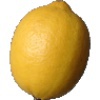
Label: lemon